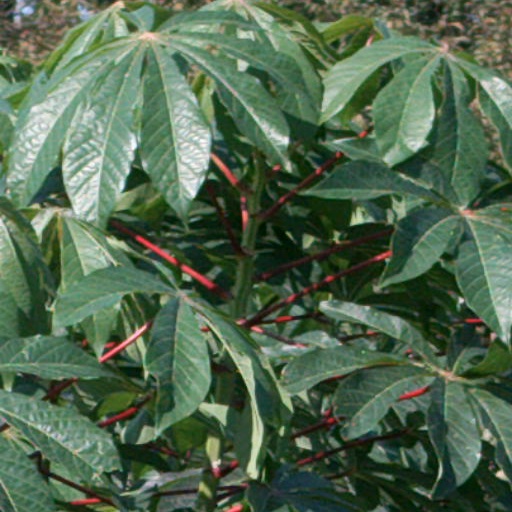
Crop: cassava